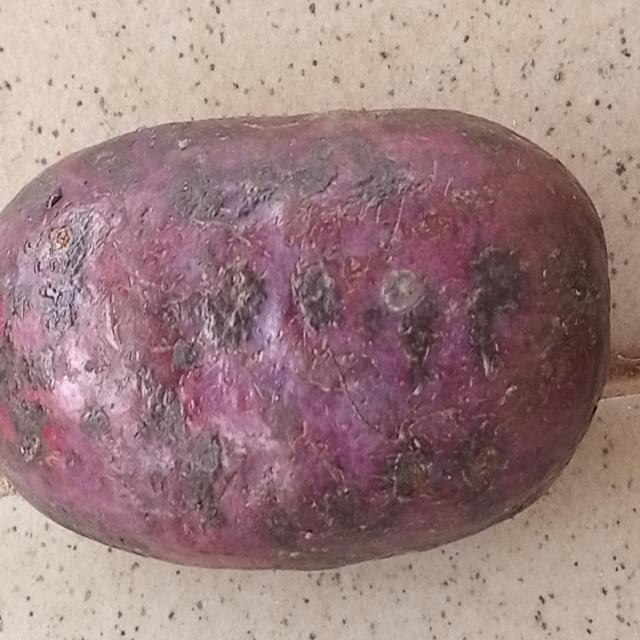
Plum grade: spotted